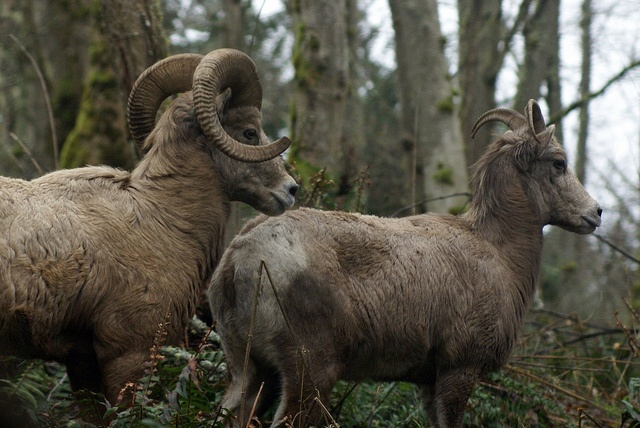
Two goats standing next to each other in a forest.
The two long horn sheep are standing in the woods.
A close-up photo of two rams in the woods.
A couple of animals that are out in the wild.
A ram type animan has large curling antlers.